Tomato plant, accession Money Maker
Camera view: bottom (45 deg); turntable rotation: 180 degrees
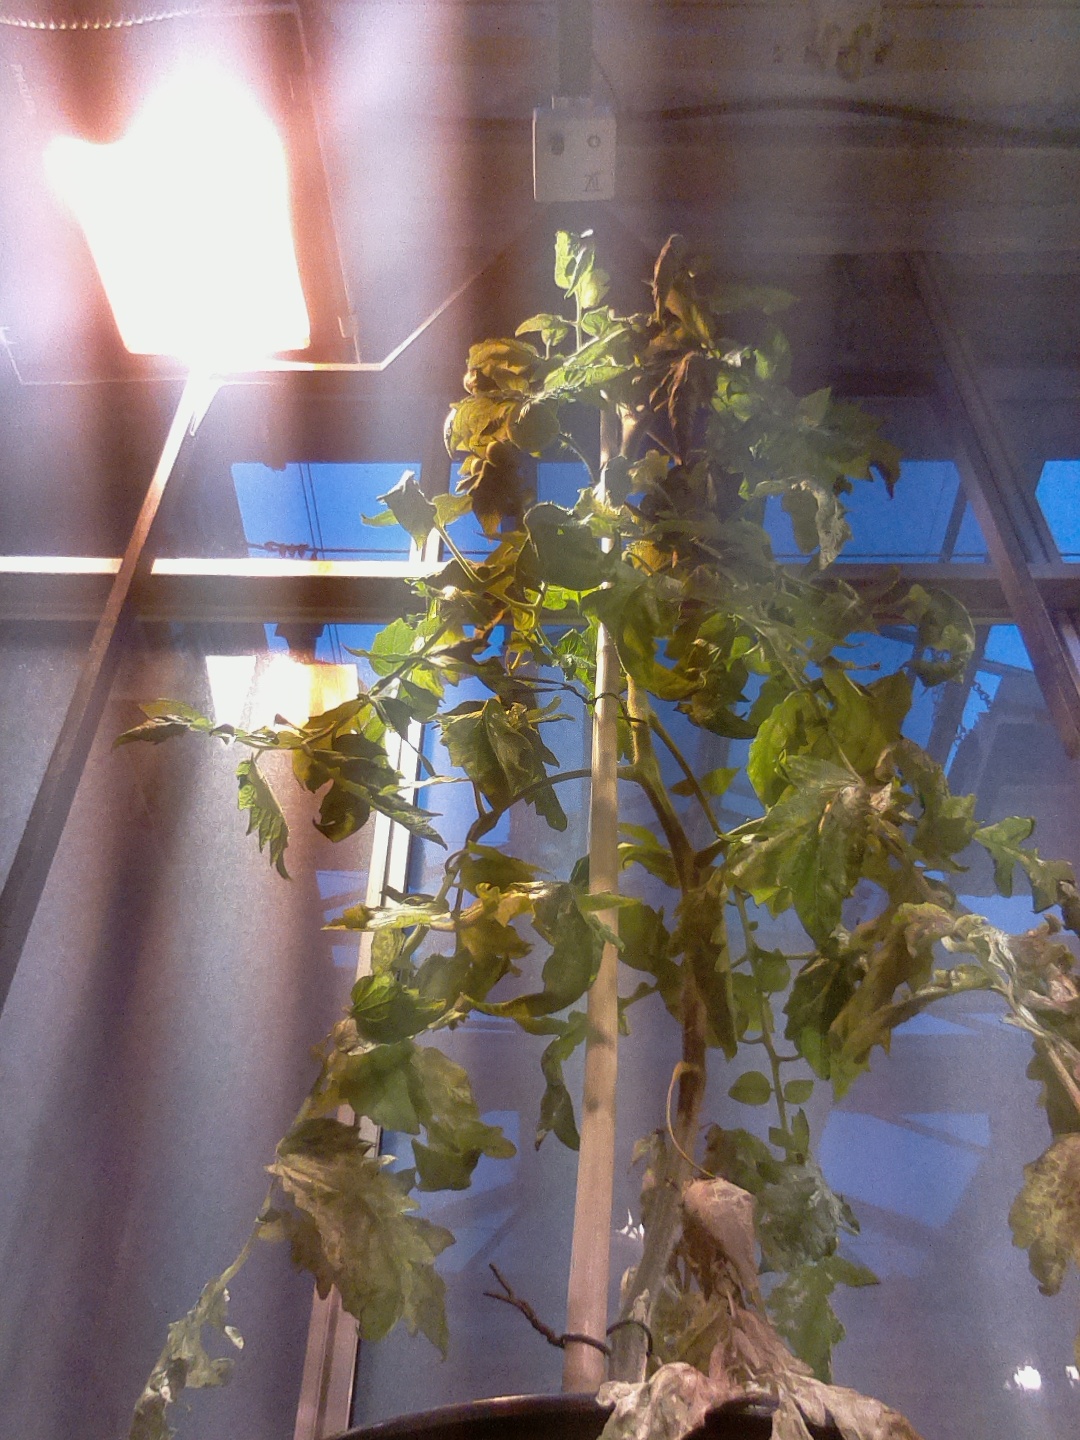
BBCH growth stage 72: 20%-30% of final fruit size